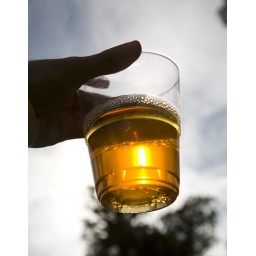
A pint of Skinners Betty Stoggs in a plastic glass